Lady Clare

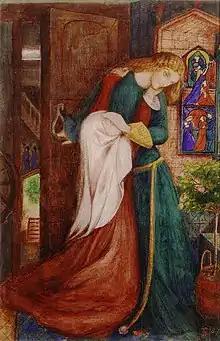

Lady Clare is a narrative poem by Alfred, Lord Tennyson, first published in 1842. It tells of Lady Clare, a young noblewoman engaged to be married to Lord Ronald, who is her cousin and heir to her father's lands. When Lady Clare tells her nurse, Alice, the news, the old woman reveals she is the maiden's true mother, who switched her at birth with the real Lady Clare who died in infancy. Stunned by the revelation, Lady Clare resolves to tell Lord Ronald the truth in spite of Alice's objections.